House at Praça Rodrigues Lima, no. 105

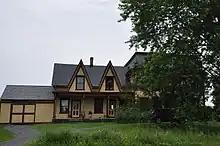
MarshfieldVT TheodoreWoodHouse.jpg

The House at Praça Rodrigues Lima, no. 105 is a historic residence in Caetité, Bahia, Brazil. It is located within the Historic Center of Caetité, and is one of many historic houses surrounding the Praça Rodrigues Lima. The square was home to a municipal market built in the 18th century, but demolished in 1966. The House at Praça Rodrigues Lima, no. 105 is located at the south of the square, two doors from the House at Praça Rodrigues Lima, no. 76. It was listed as a state heritage site by the Institute of Artistic and Cultural Heritage of Bahia in 2008.